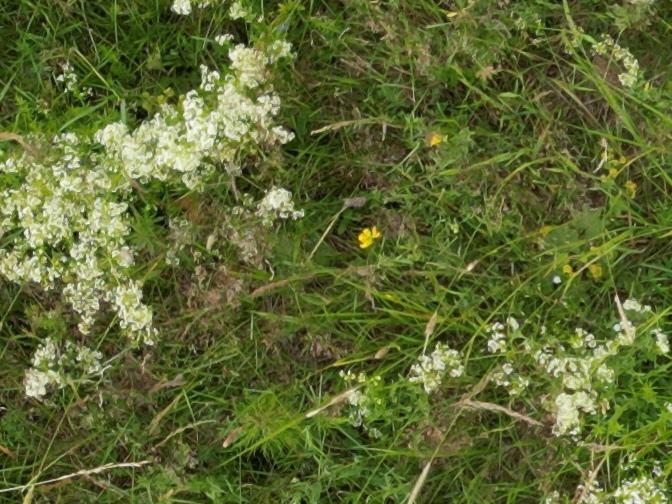
Flowers visible: yarrow flowers, yarrow flowers, yarrow flowers, yarrow flowers, yarrow flowers, yarrow flowers, yarrow flowers, yarrow flowers